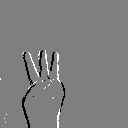
ASL letter: w